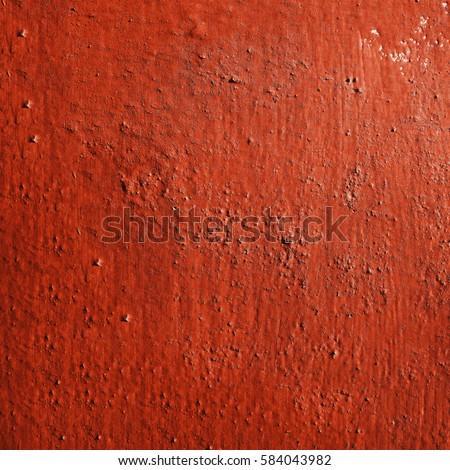
the texture of the surface is covered with orange paint